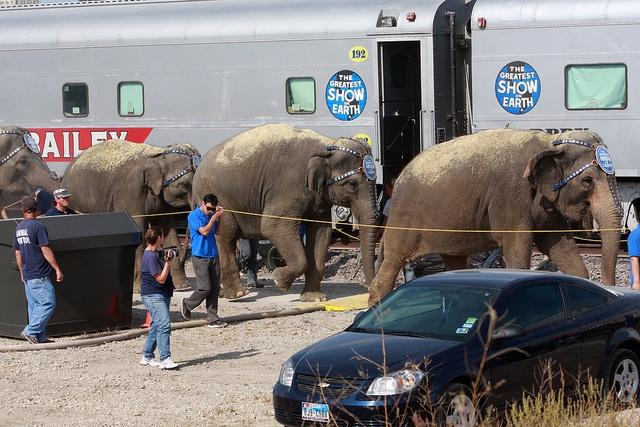
Elephants are walking near the people and black car.
The four elephants are walking in a line.
Group of grey circus elephants walking together by a train.
there are many elephants that are being walked outside
Elephants walk in a line beside a circus train.